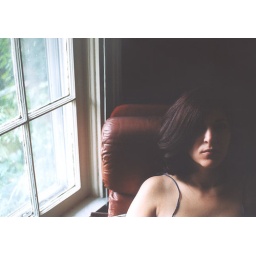
Woman sitting in chair near a window.